Ida May Park

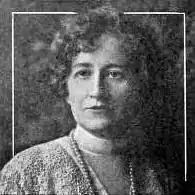
Ida May Park in 1916

Ida May Park (December 28, 1879 – June 13, 1954) was an American screenwriter and film director of the silent era, in the early 20th century. She wrote for more than 50 films between 1914 and 1930, and directed 14 films between 1917 and 1920. She was born and died in Los Angeles, California. She was married to film director and producer Joseph De Grasse, with whom she was regularly teamed at Universal.